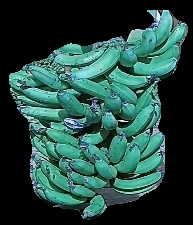
Variety: pachbale
Grade: grade3